1959 Coatzacoalcos earthquake

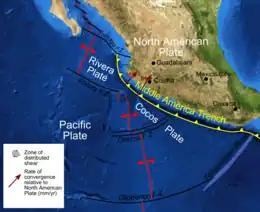
The subduction zone off Mexico's Pacific coast.

Mexico is one of the most seismically active regions in the world; located at the boundary of at least three tectonic plates. The west coast of Mexico lies at a convergent plate boundary between the Cocos plate and North American plate. The Cocos plate, consisting of denser oceanic lithosphere, subducts to the northeast beneath the less dense continental crust of the North American plate. Most of the Mexican landmass is situated on the North American plate and is moving westward. Because oceanic crust is relatively dense it subducts beneath the buoyant continental crust of the Mexican landmass. Subduction off the Pacific coast of Mexico occurs along the Middle America Trench along the southern coast of Mexico. The subduction zone is seismically active and responsible for large earthquakes—a magnitude 8.1 earthquake in 1985 caused over 9,500 fatalities.